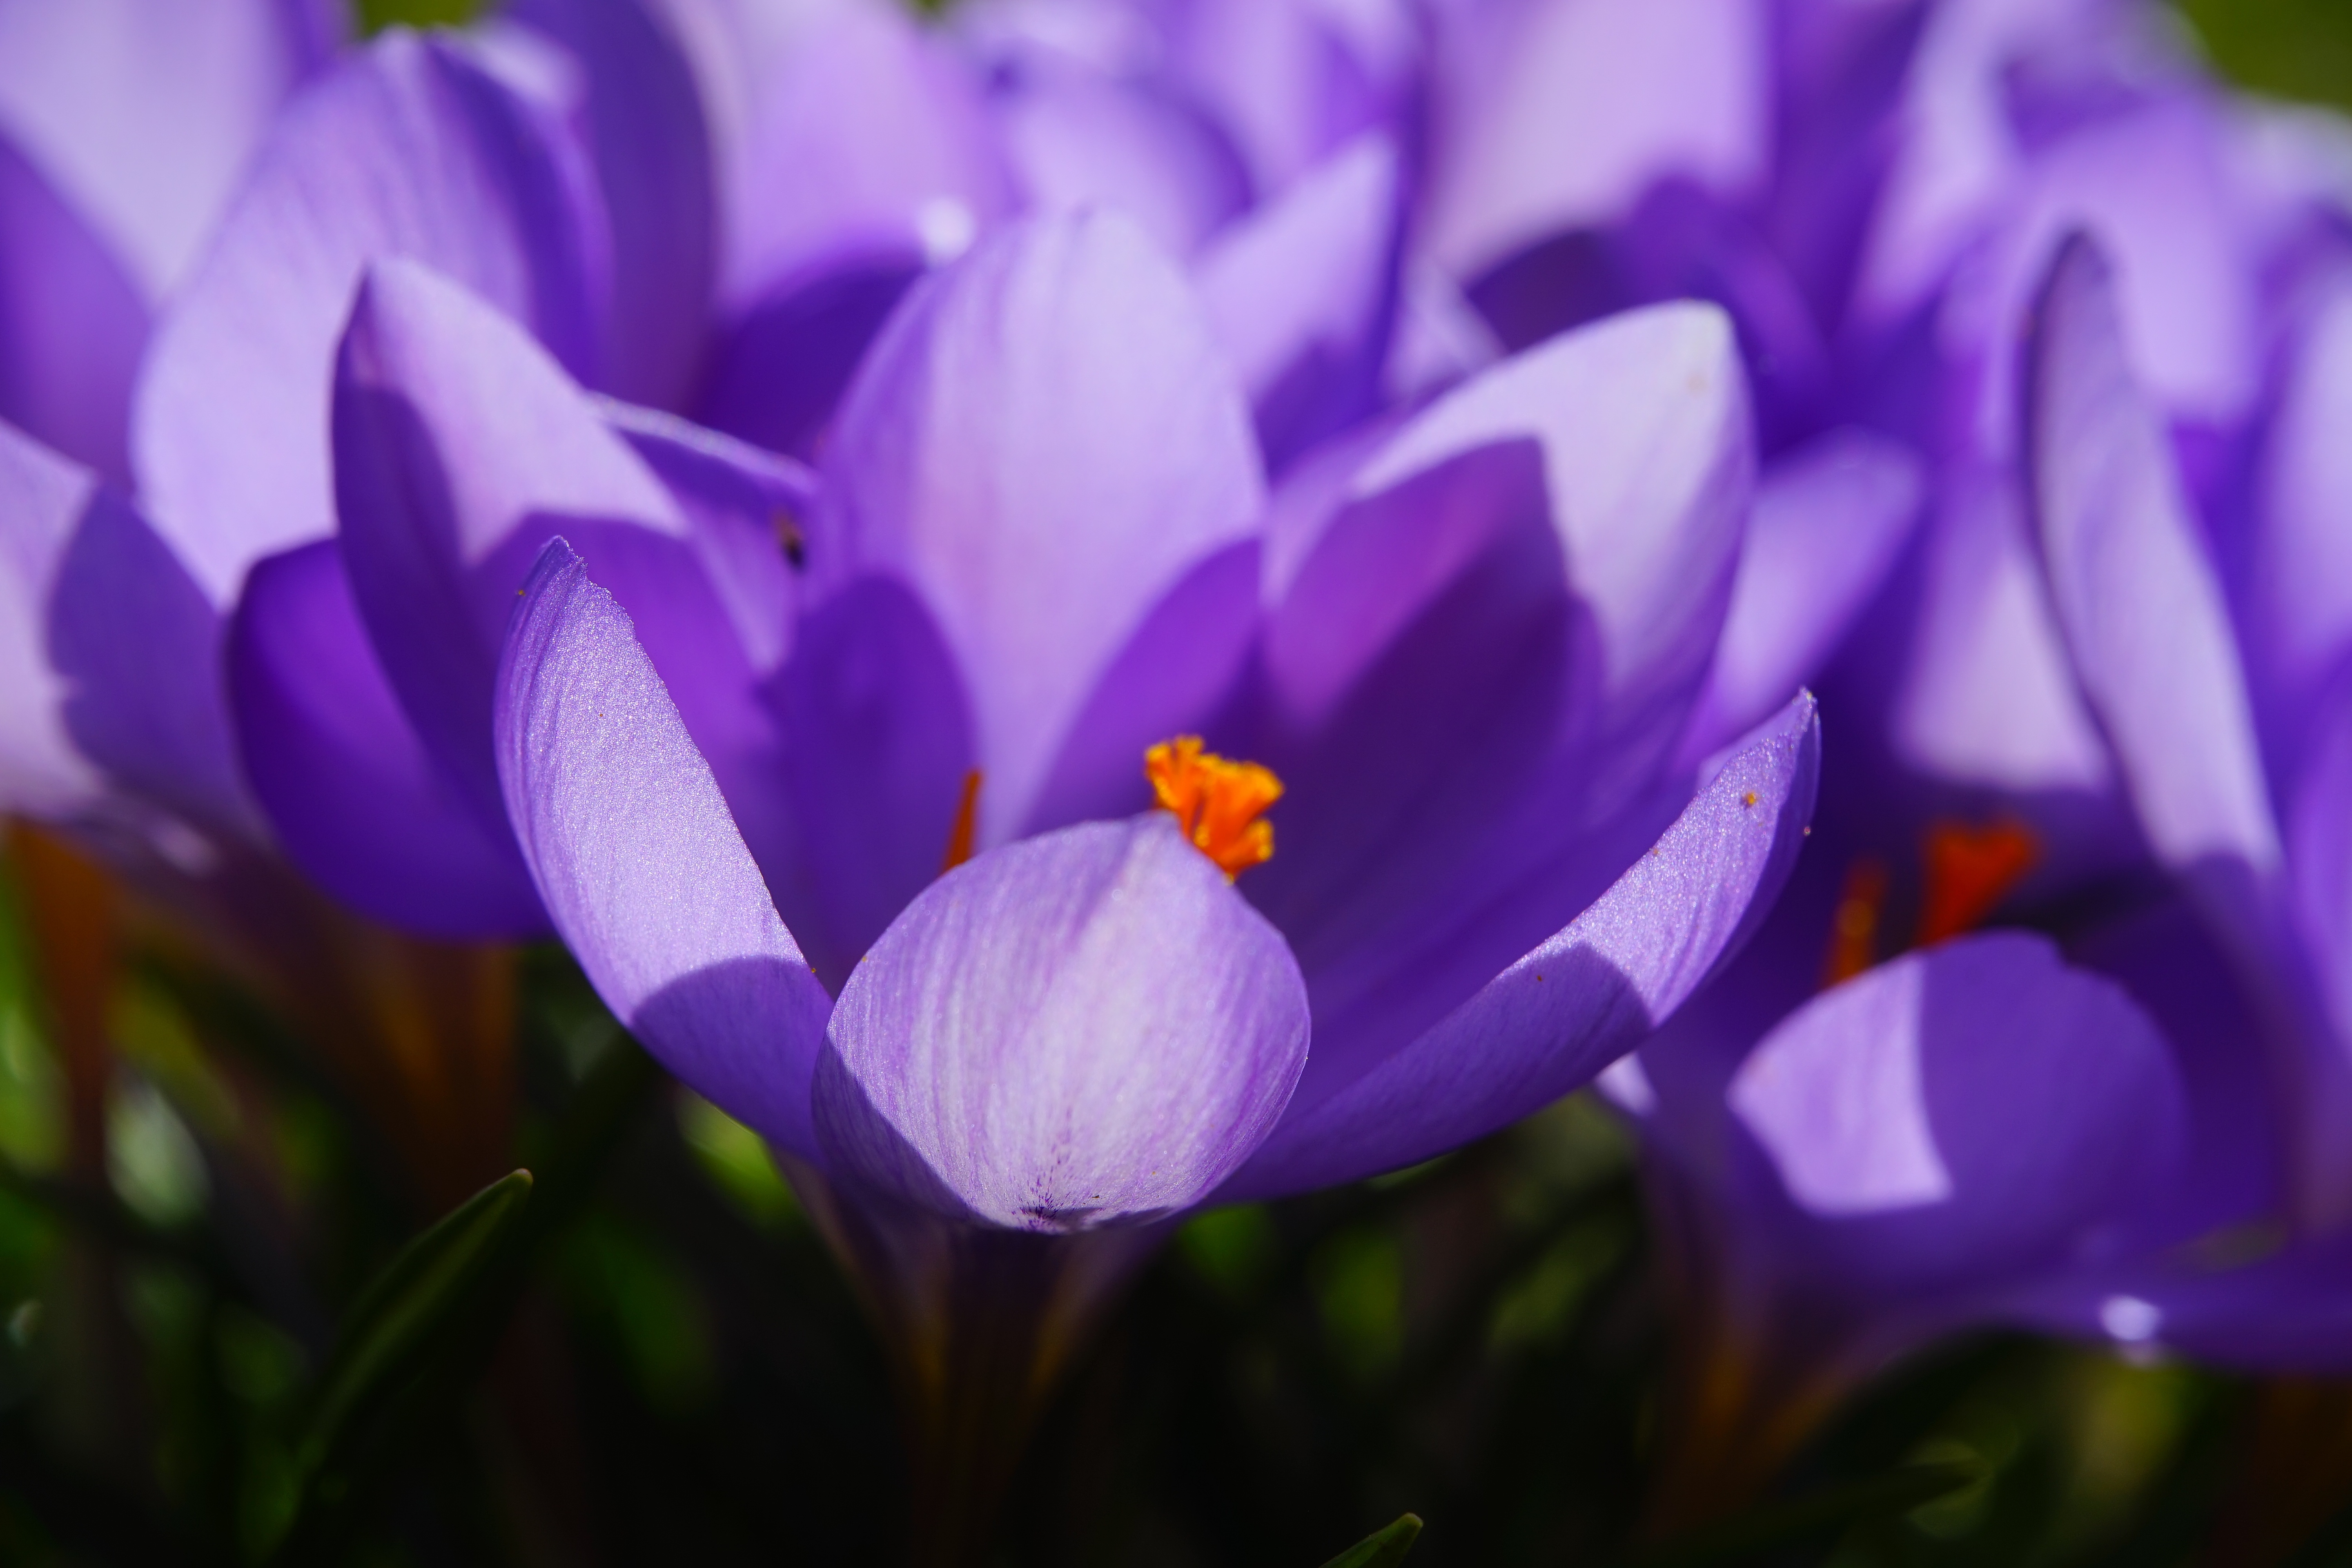
blossom, plant, flower, purple, petal, bloom, spring, flora, crocus, spring flower, macro photography, flowering plant, b hen, land plant, iris family